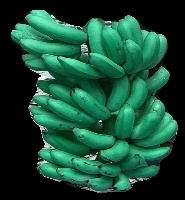
Variety: rasbale
Grade: grade1